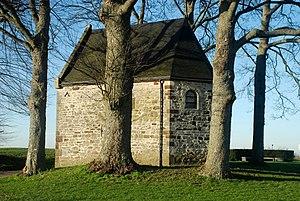
Belgique - Brabant wallon - Chaumont-Gistoux - Longueville - Chapelle du Chêneau
La chapelle du Chêneau, consacrée à Notre-Dame des Affligés, est un oratoire situé à Longueville, village de la commune belge de Chaumont-Gistoux, en Brabant wallon.